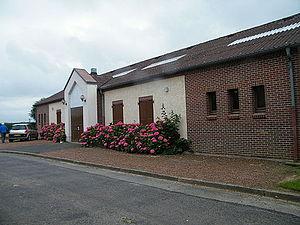
Salle communale.
Prouville est une commune française située dans le département de la Somme, en région Hauts-de-France.